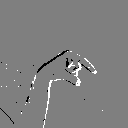
ASL letter: q